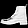
Label: Ankle boot